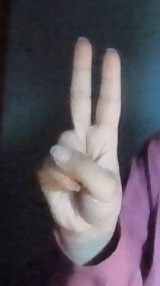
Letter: taa